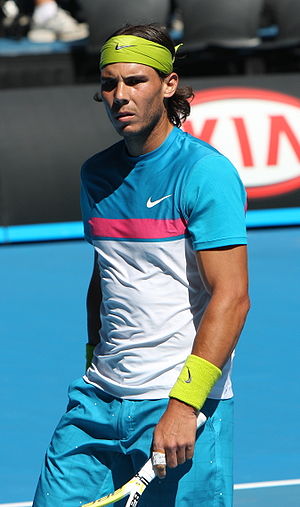
Australian Open 2009
Rafael Nadal
Australian Open 2009 var en tennisturnering, der blev spillet udendørs på hardcourt-underlag. Det var den 97. udgave af Australian Open og den første Grand Slam turnering i 2009. Den blev spillet på Melbourne Park i Melbourne, Australien, fra 19. januar – 1. februar 2009.